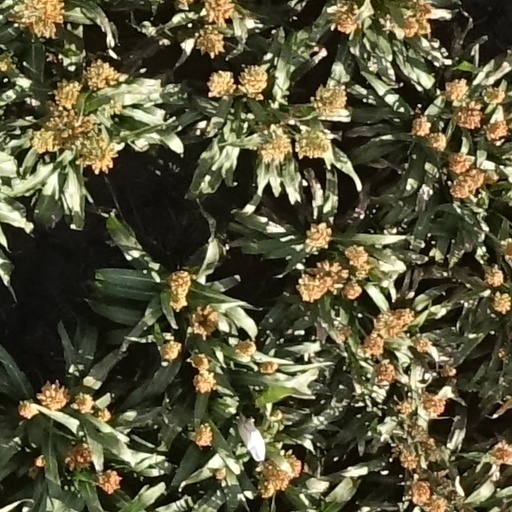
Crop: sorghum